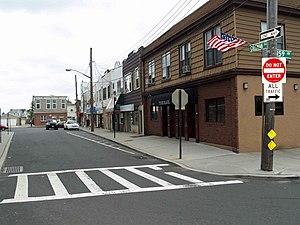
Howard Beach est un quartier de la ville de New York, situé au cœur de l'arrondissement de Queens.